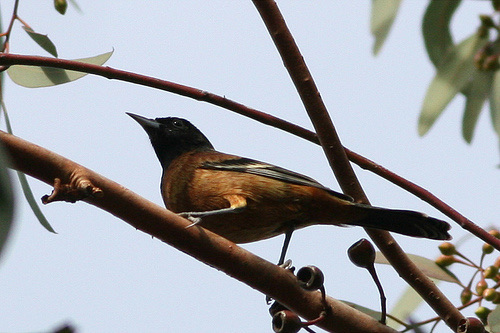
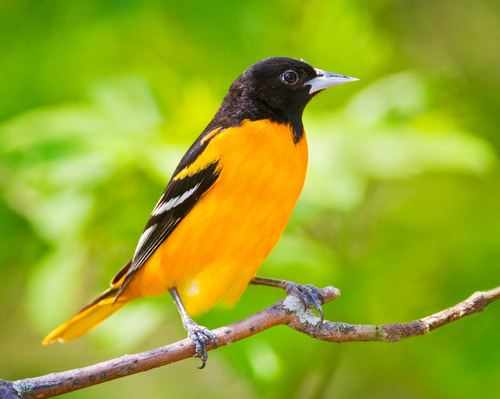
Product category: misc
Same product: yes